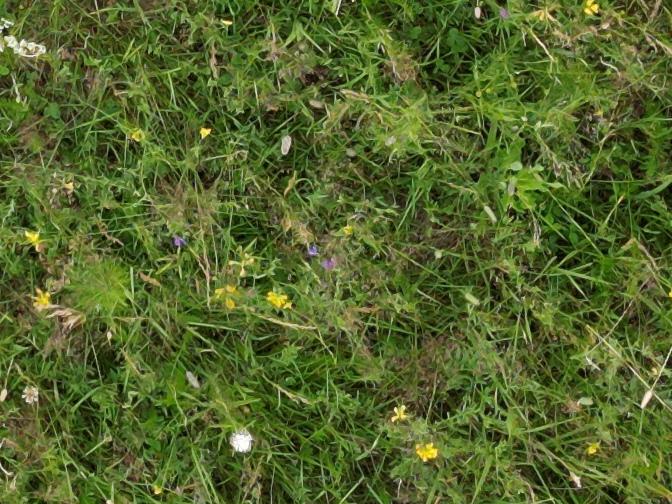
Flowers visible: yarrow flowers, yarrow flowers, yarrow flowers, yarrow flowers, yarrow flowers